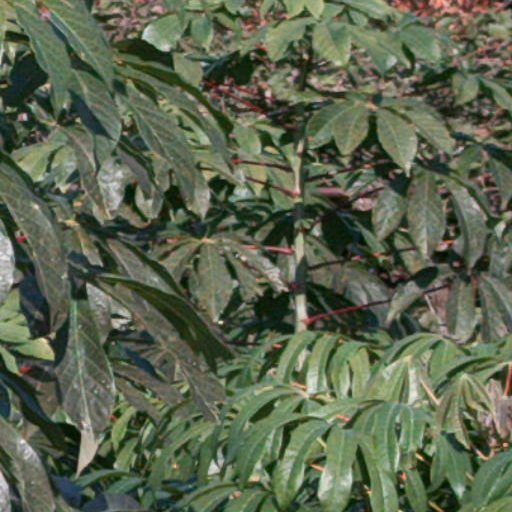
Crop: cassava